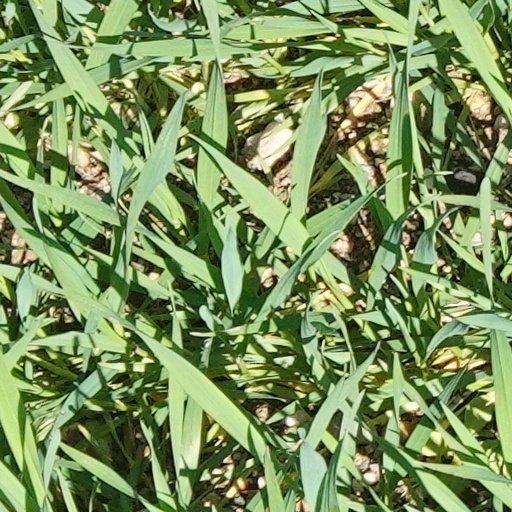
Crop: wheat